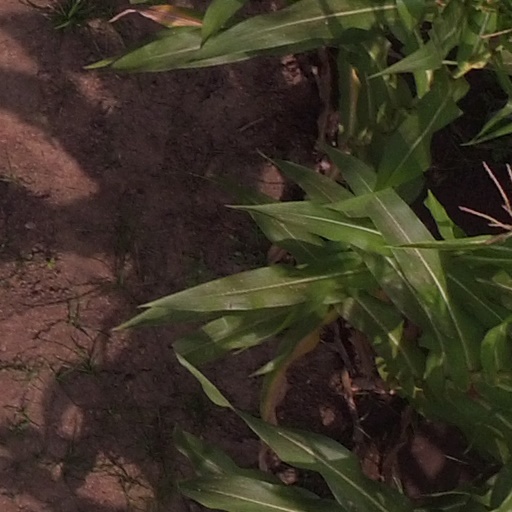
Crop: maize; corn